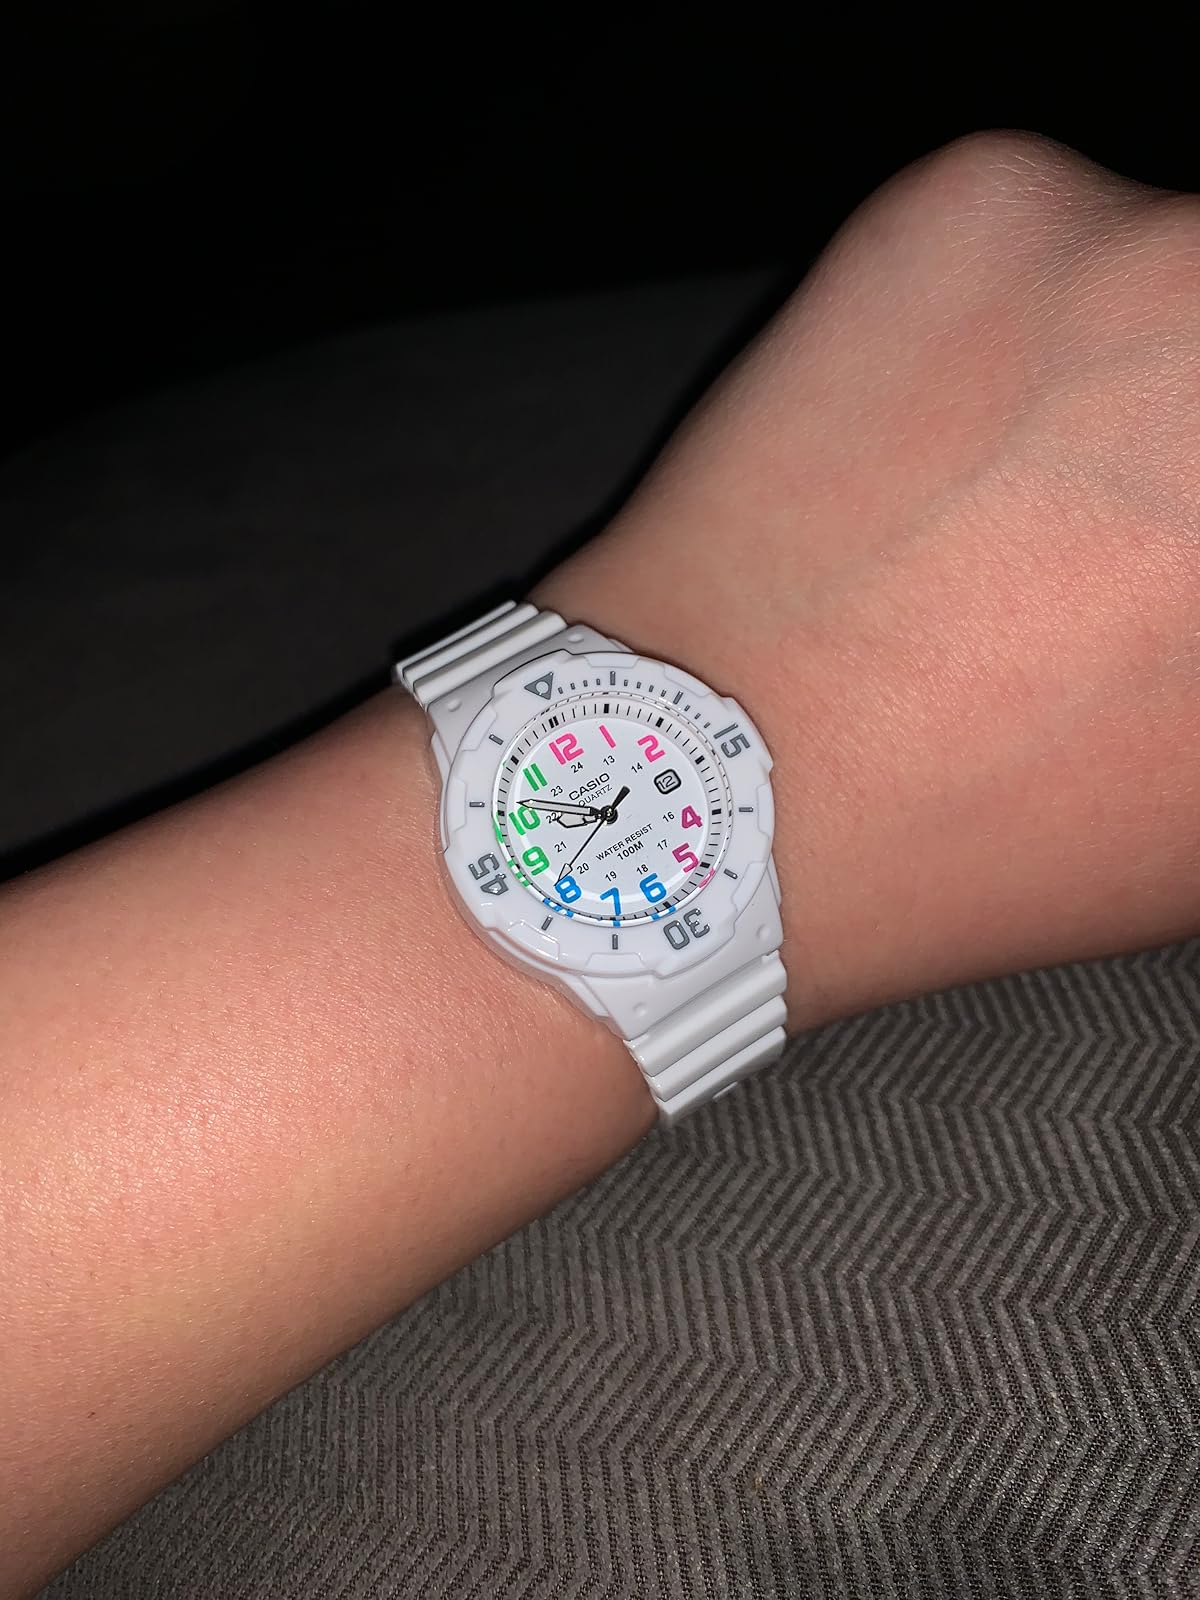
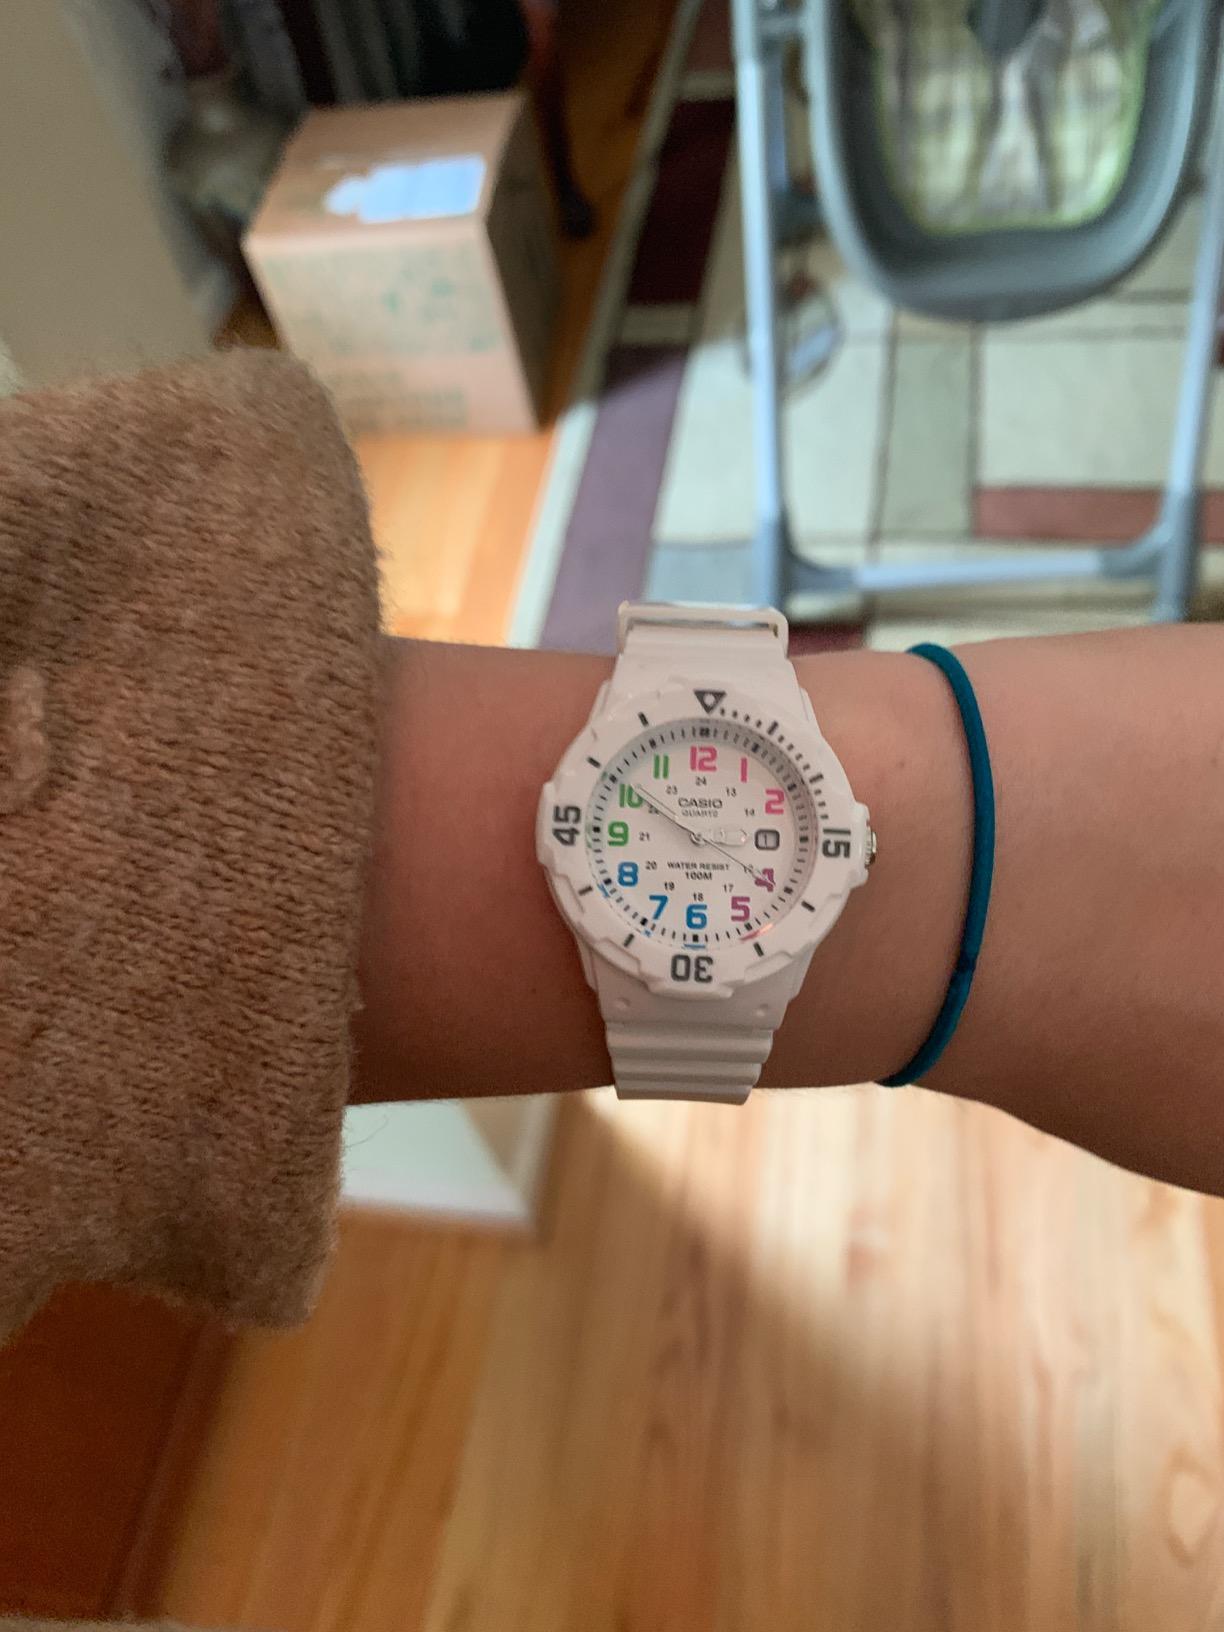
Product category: accessories_watch
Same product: yes